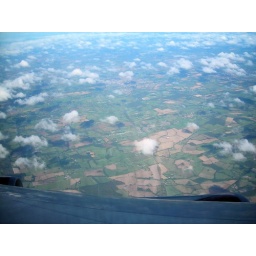
Taken from my window seat as we circled over Southern England waiting our turn to land.